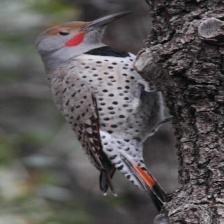
Species: NORTHERN FLICKER
Scientific name: COLAPTES AURATUS